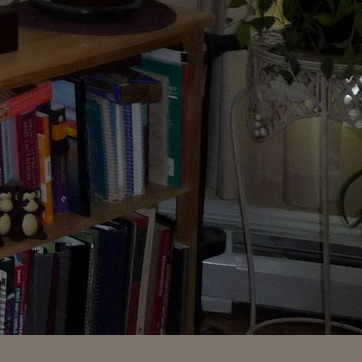
Material: paper